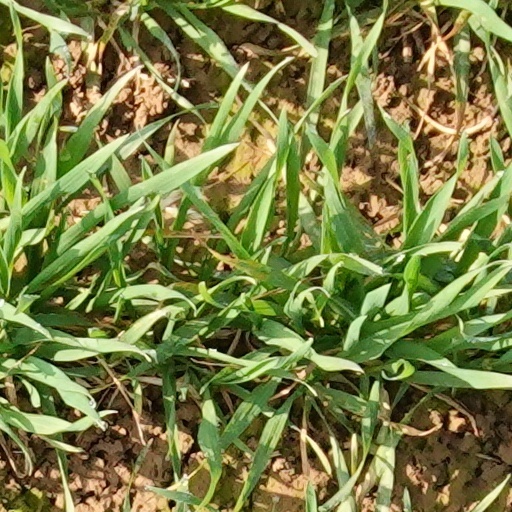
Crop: wheat